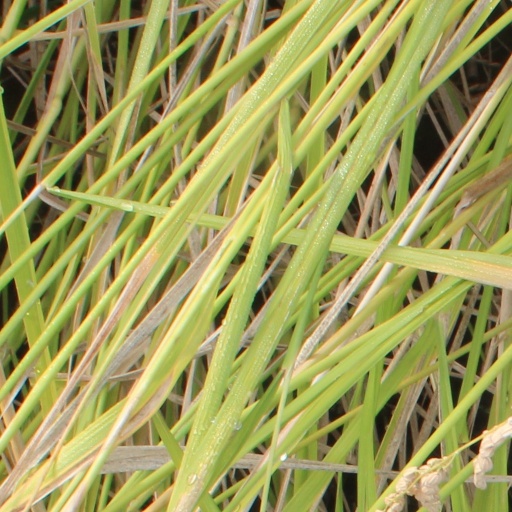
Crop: rice